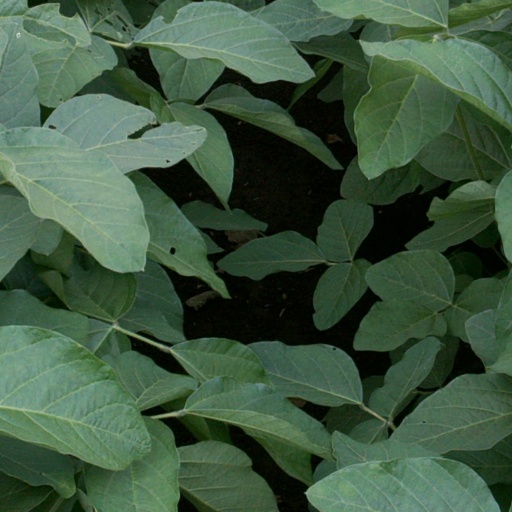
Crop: soybean